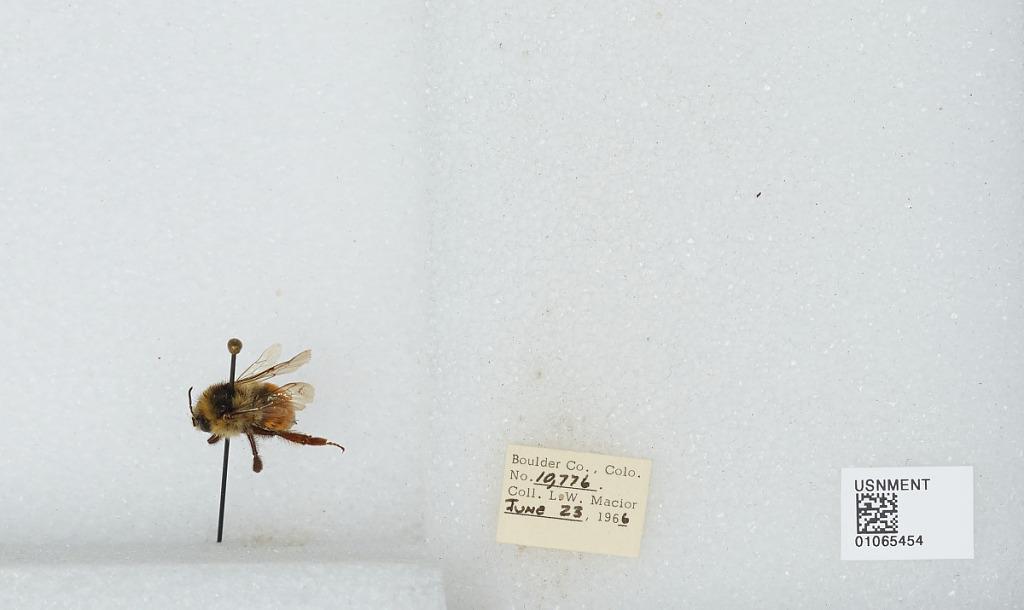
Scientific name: Bombus (Pyrobombus) bifarius Cresson
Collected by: L. Macior
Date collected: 1966-6-23
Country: United States
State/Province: Colorado
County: Boulder
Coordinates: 40.09, -105.36